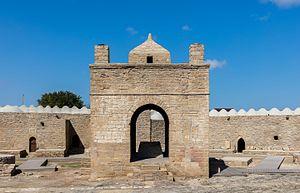
Atechgah ou Ateshgyah est un temple des adorateurs du feu en Azerbaïdjan, dans la péninsule d’Apsheron, à 30 km du centre de Bakou, situé au bout de la localité Amiradjan du district Sourakhani. Ce musée à ciel ouvert est déclaré monument historique et architectural par le décret du Président de l’Azerbaïdjan.